Bern-Lucerne Railway Company

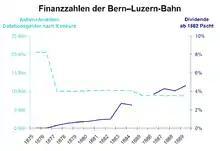
The entire share capital of the Bern-Lucerne Railway was lost when it went bankrupt in 1876, although a considerable amount of rent was paid to the canton of Bern from 1882 on.

The financial problems of the canton of Berne, including the "million advanced", had not been settled. It had incurred railway debts of more than CHF 40 million. The subsequent approval of the "million advanced" was vigorously rejected in a referendum on 26 August 1877. The government councilors accepted the consequences from this rebuff and resigned. In the elections for the Great Council in the spring of 1878, the Liberals suffered a severe defeat as a result of their financial policies.